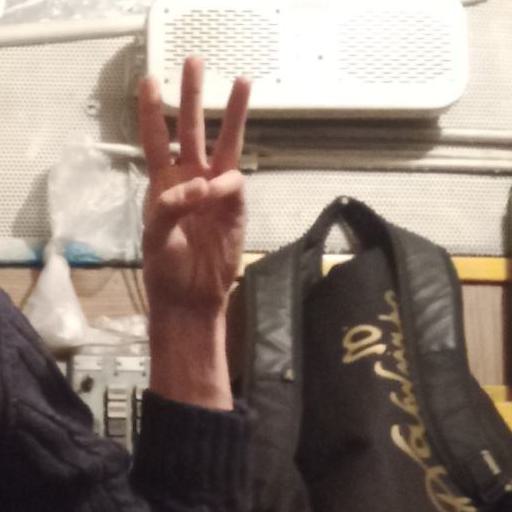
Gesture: three